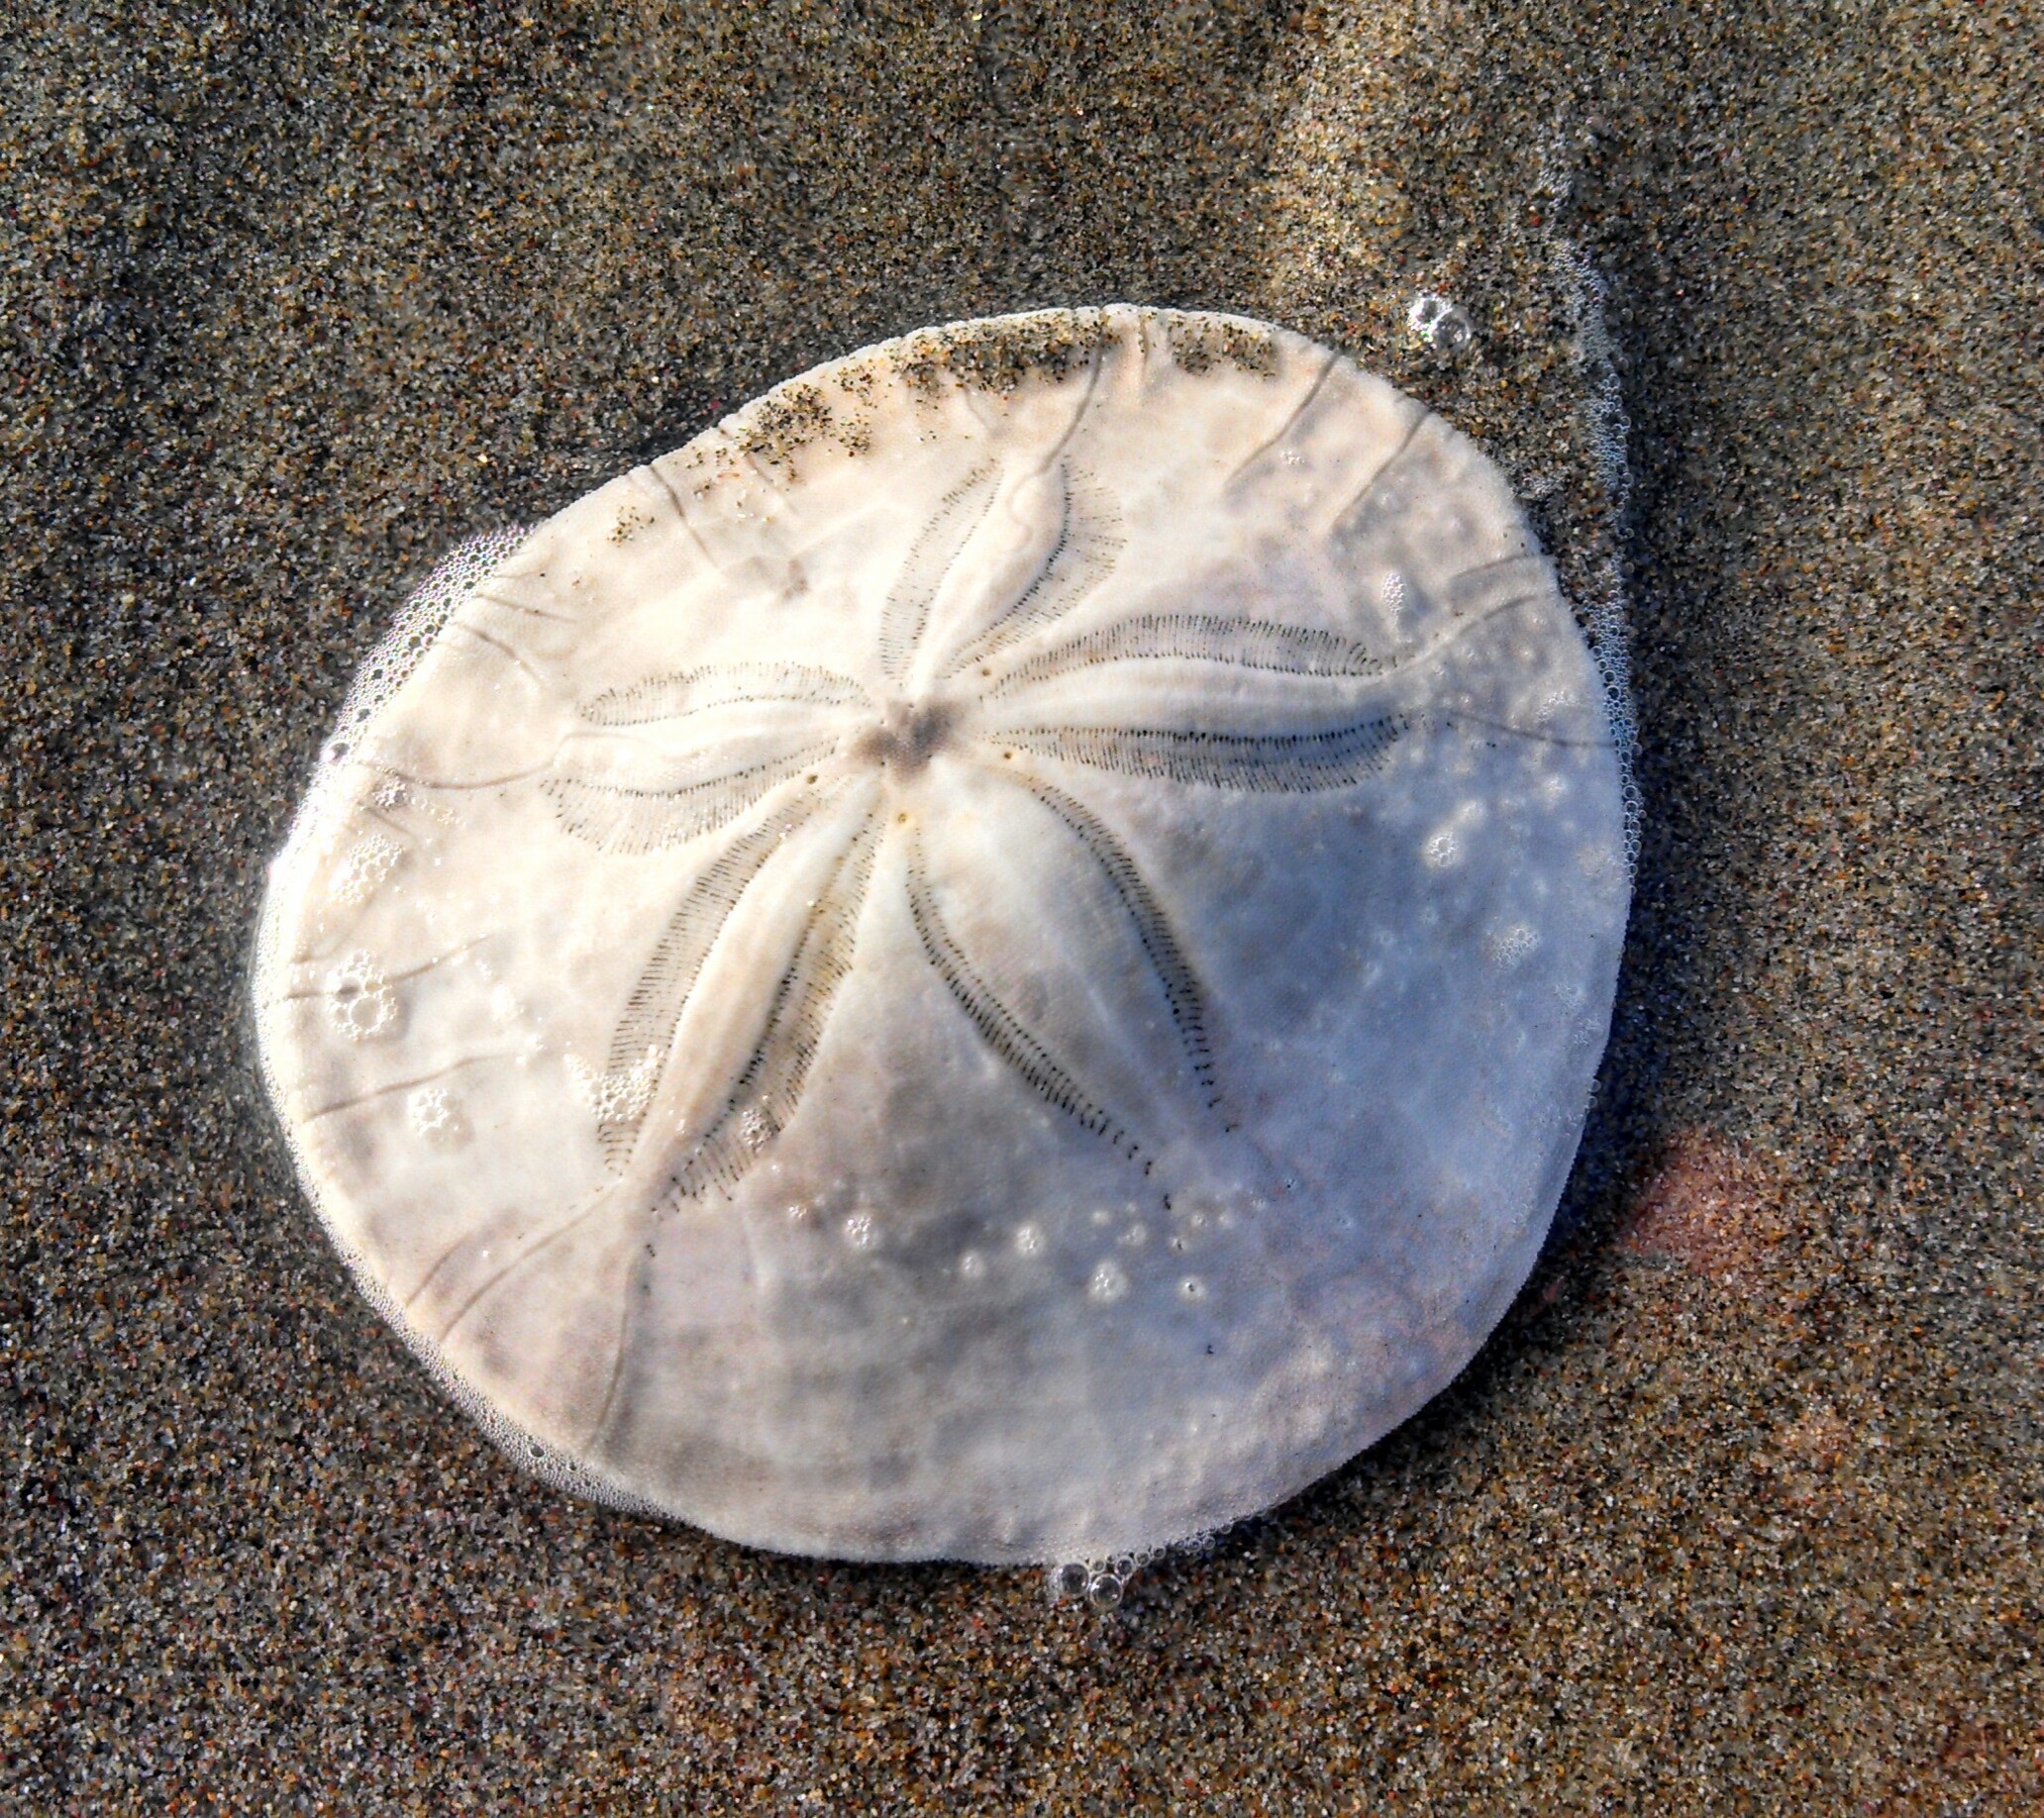
beach, sand, rock, trail, leaf, biology, material, invertebrate, seashell, fossil, shape, sanddollar, sea star, sand dollar